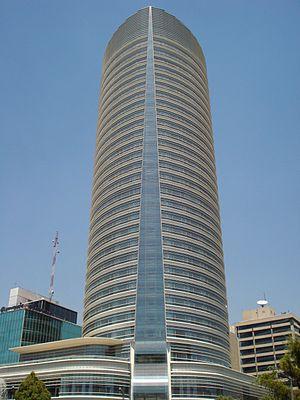
Le St Regis Hotel & Residences est un gratte-ciel de logement et de chambre d'hotel de 150 mètres de hauteur construit à Mexico 2004 à 2009.